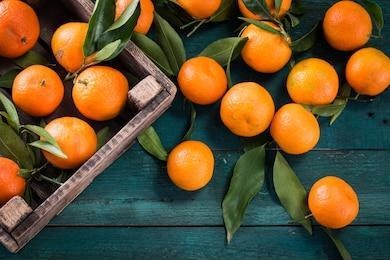
Label: mandarine